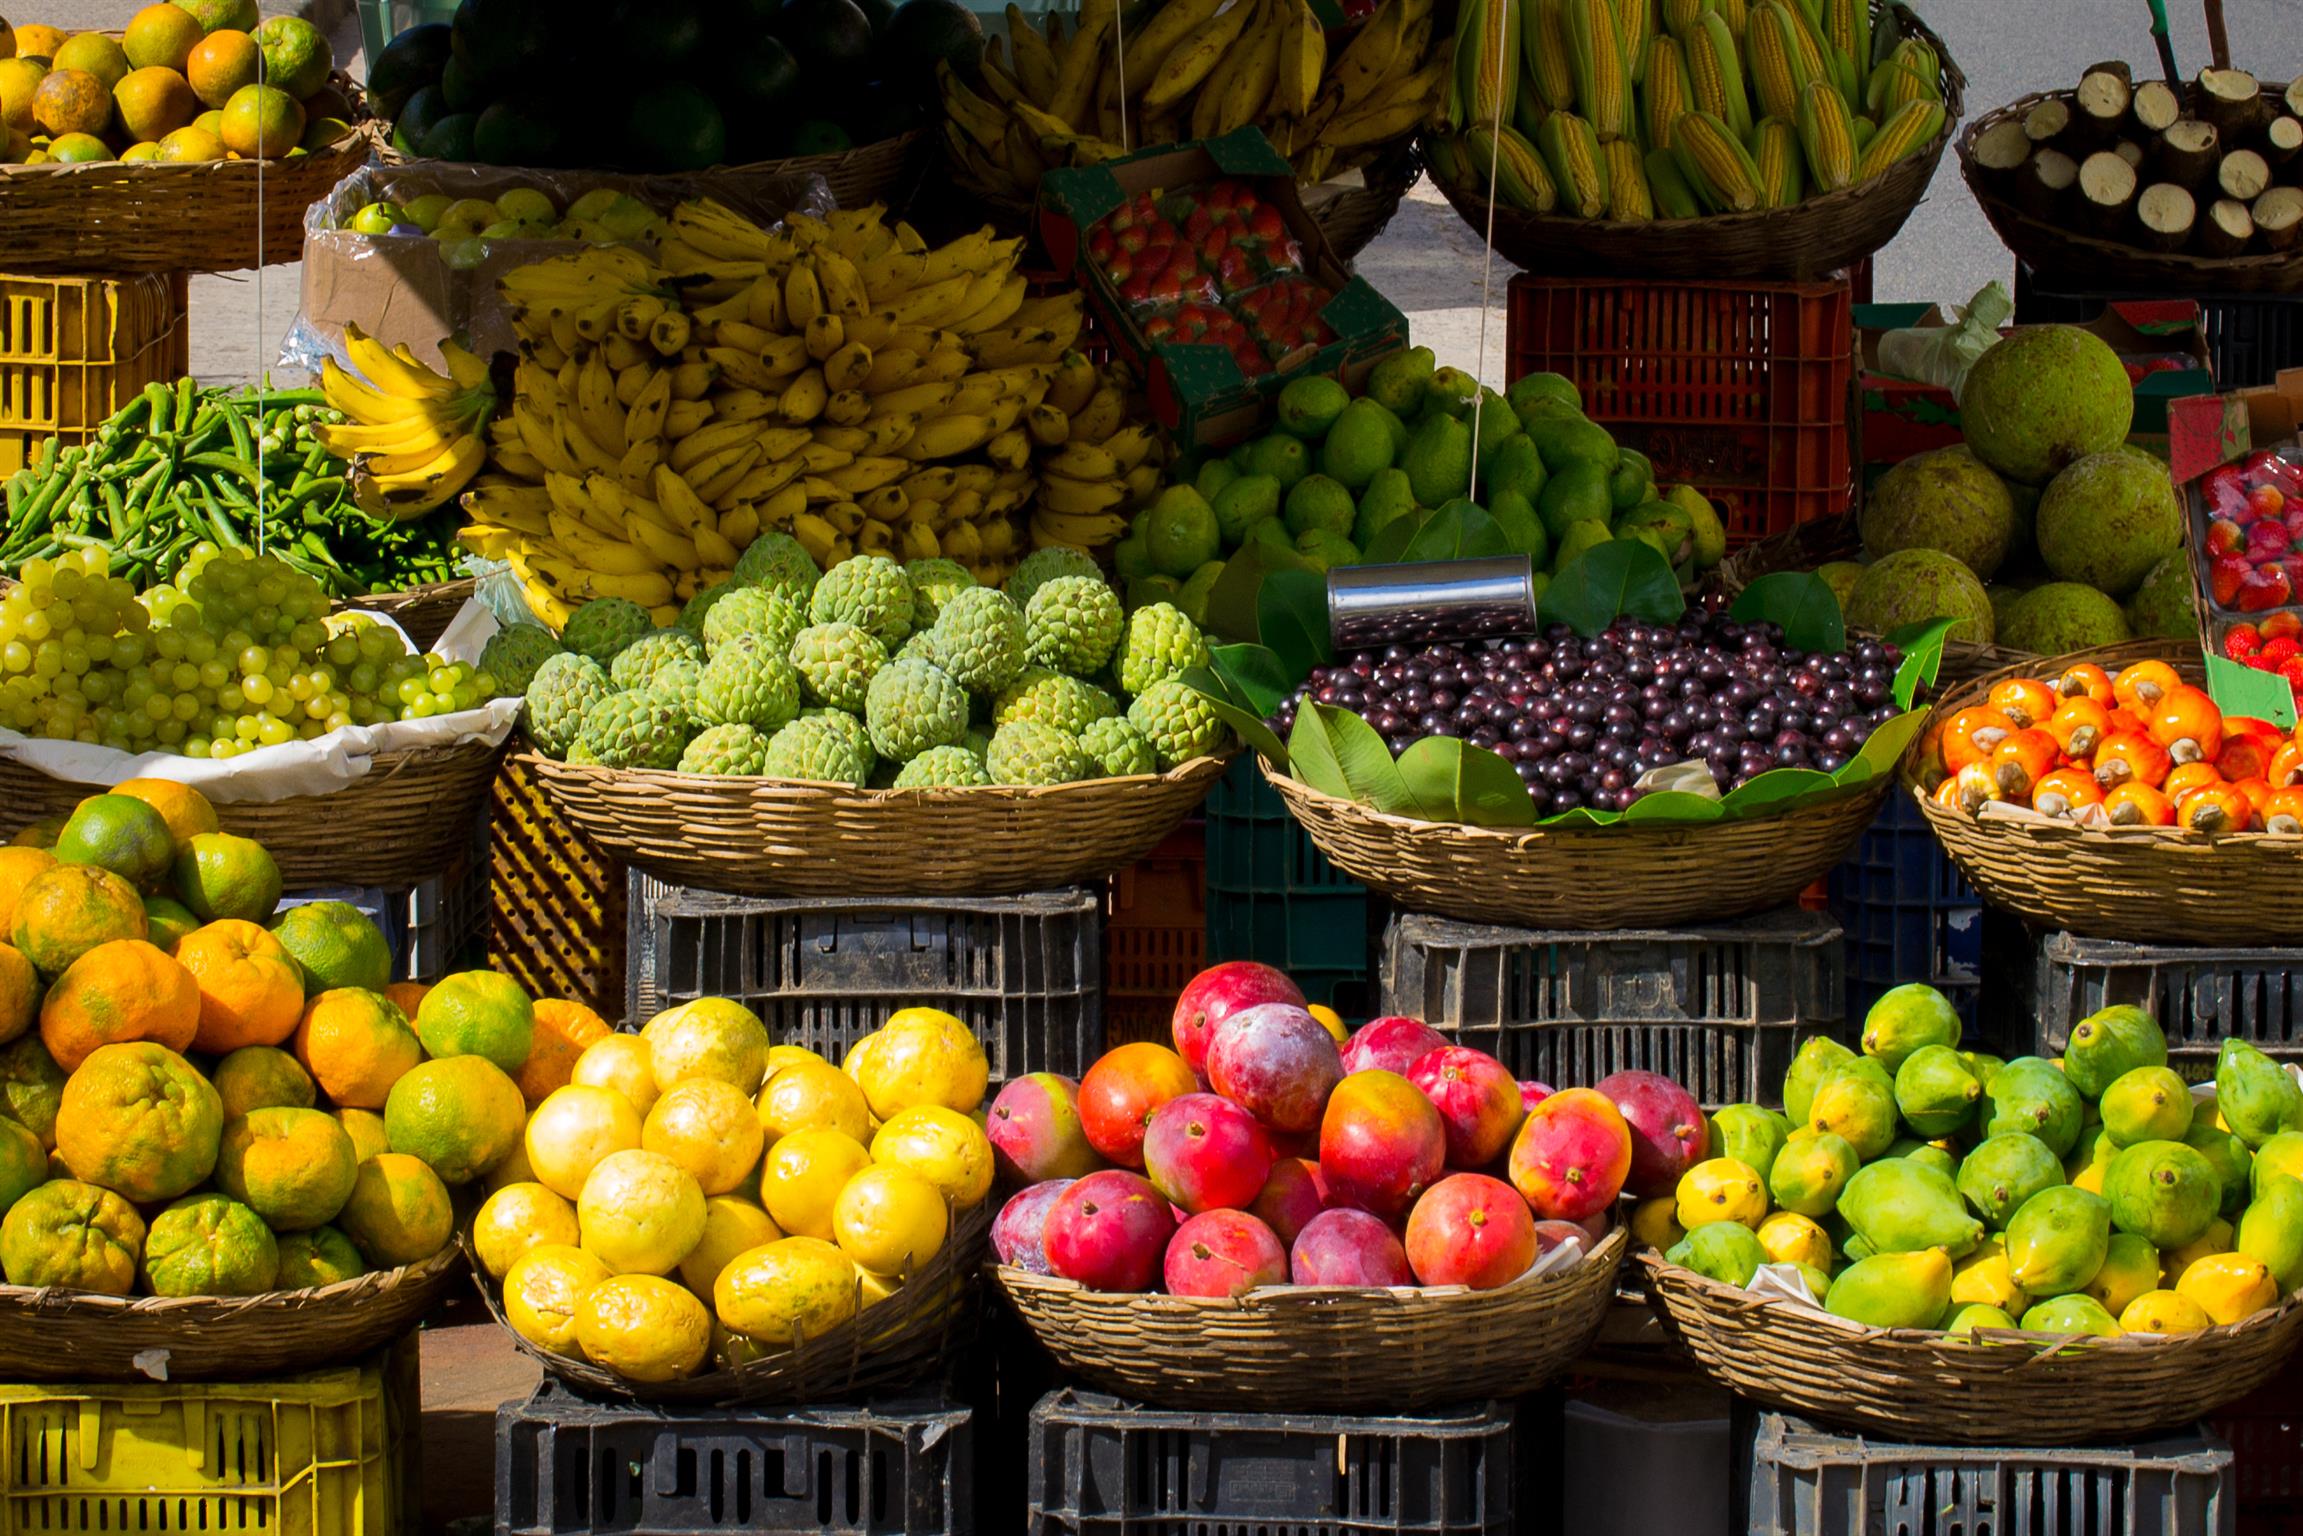
plant, fruit, city, food, vendor, produce, market, marketplace, public space, fruits, grocery store, flowering plant, local food, human settlement, land plant, greengrocer